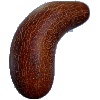
Label: Cucumber Ripe 1